Loerzel Beer Hall

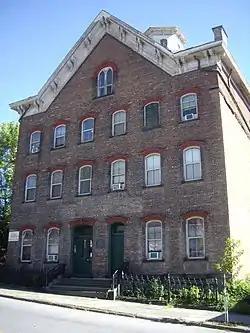

The Loerzel Beer Hall, also known as "The Brewery" was built in 1873 at 213 Partition Street in Saugerties, Ulster County, New York. It is a large three-story, brick building that measures 45 feet wide and 65 feet deep, and features broad brick gables with lancet openings, a heavy cornice, and decorative cast-iron lintels. It was rehabilitated in 1985. It currently serves as an apartment building.